LGBTQ culture in San Francisco

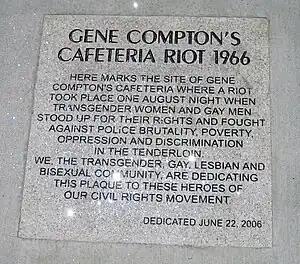
Plaque commemorating Compton's Cafeteria riot

Vanguard, an organization of LGBT youth in the low-income Tenderloin district, was created in 1965. It is considered the first Gay Liberation organization in the U.S.